Richard Chichester du Pont

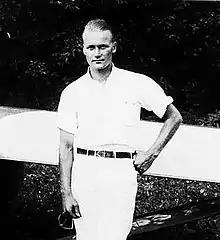
du Pont circa 1930-1940

Richard Chichester du Pont (January 2, 1911 – September 11, 1943) was an American businessman and an aviation and glider pioneer who was a member of the prominent Du Pont family. He was the founder of the major US legacy carrier US Airways, after serving as a special assistant to General Henry H. Arnold, the chief of the United States Air Forces.